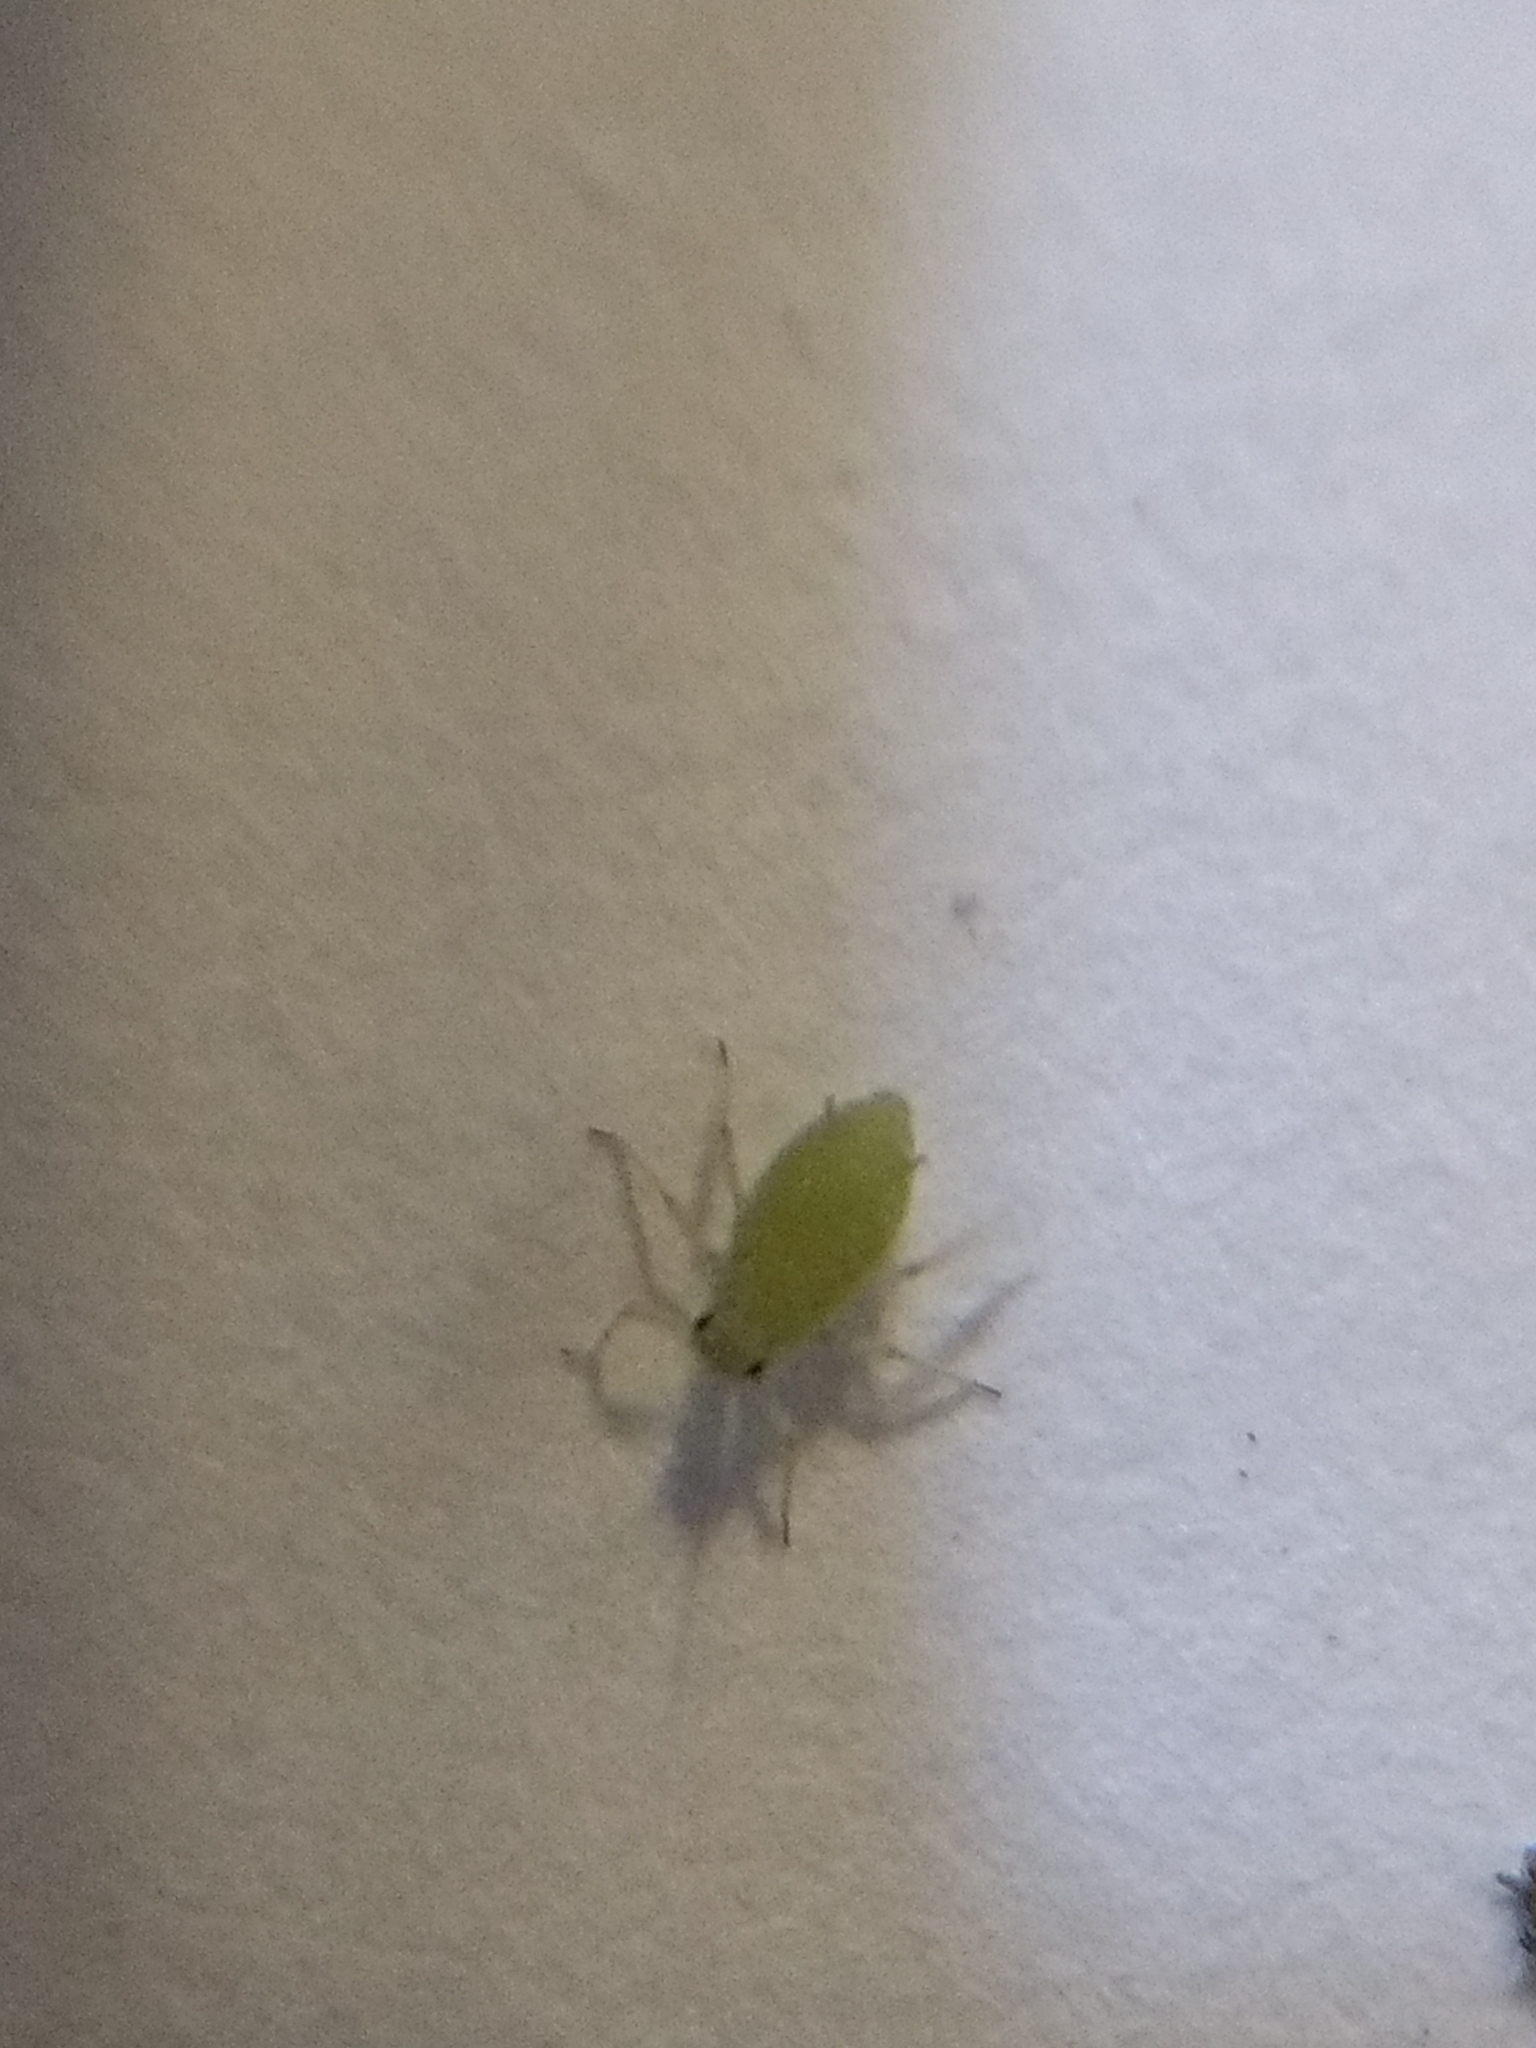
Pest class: cabbage_aphid